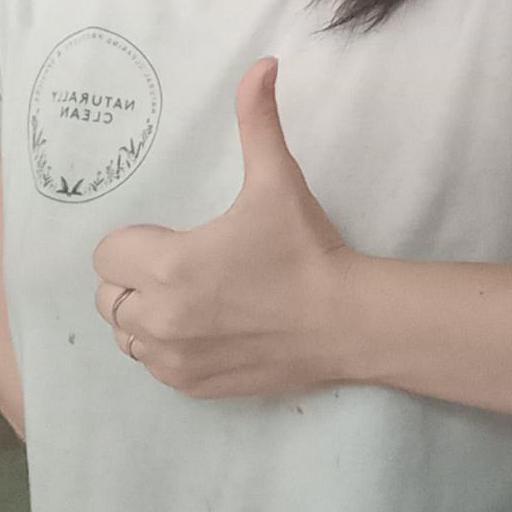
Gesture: like